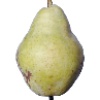
Label: Pear Williams 1